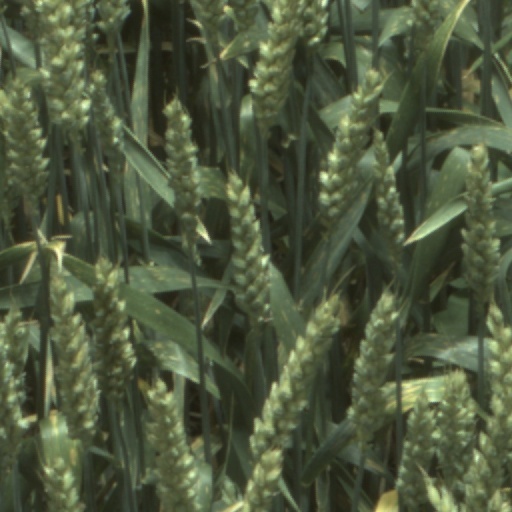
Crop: wheat